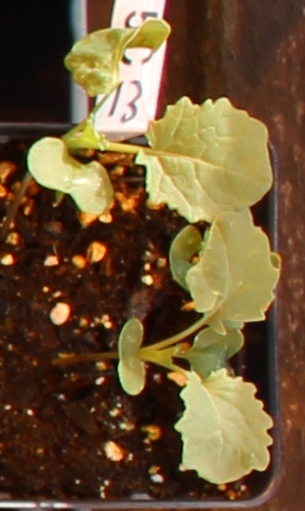
Label: Canola